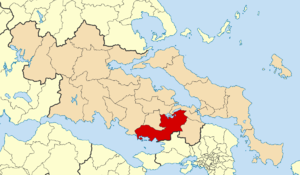
Le dème des Thébains est un dème de la périphérie de Grèce-Centrale, dans le district régional de Béotie, en Grèce. Son siège est la localité de Thèbes.
Platées ou Platée est une cité de Béotie sur le versant nord du Cithéron, au sud-ouest de Thèbes, qui a joué un rôle important lors des guerres médiques.
La Grèce est organisée depuis le 1ᵉʳ janvier 2011 en 13 régions et 325 dèmes.
Thisbé est une ancienne cité grecque de Béotie, située au pied du mont Hélicon. Elle a donné son nom au XXᵉ siècle à un village et à une municipalité modernes, appartenant depuis 2010 à la municipalité de Thèbes.
Thèbes est une ville grecque de Béotie, siège du « dème des Thébains ».